Kukak Bay Cannery

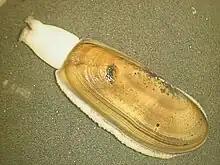
"Siliqua patula", the Pacific razor clam

The remains of the cannery are located on the shores of Kukak Bay, an inlet providing some shelter from the harsh weather of the area.